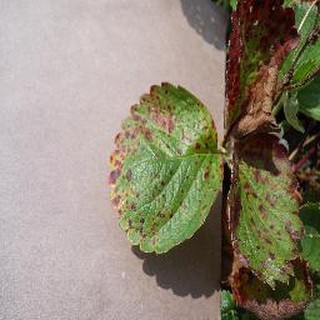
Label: strawberry_leaf_scorch